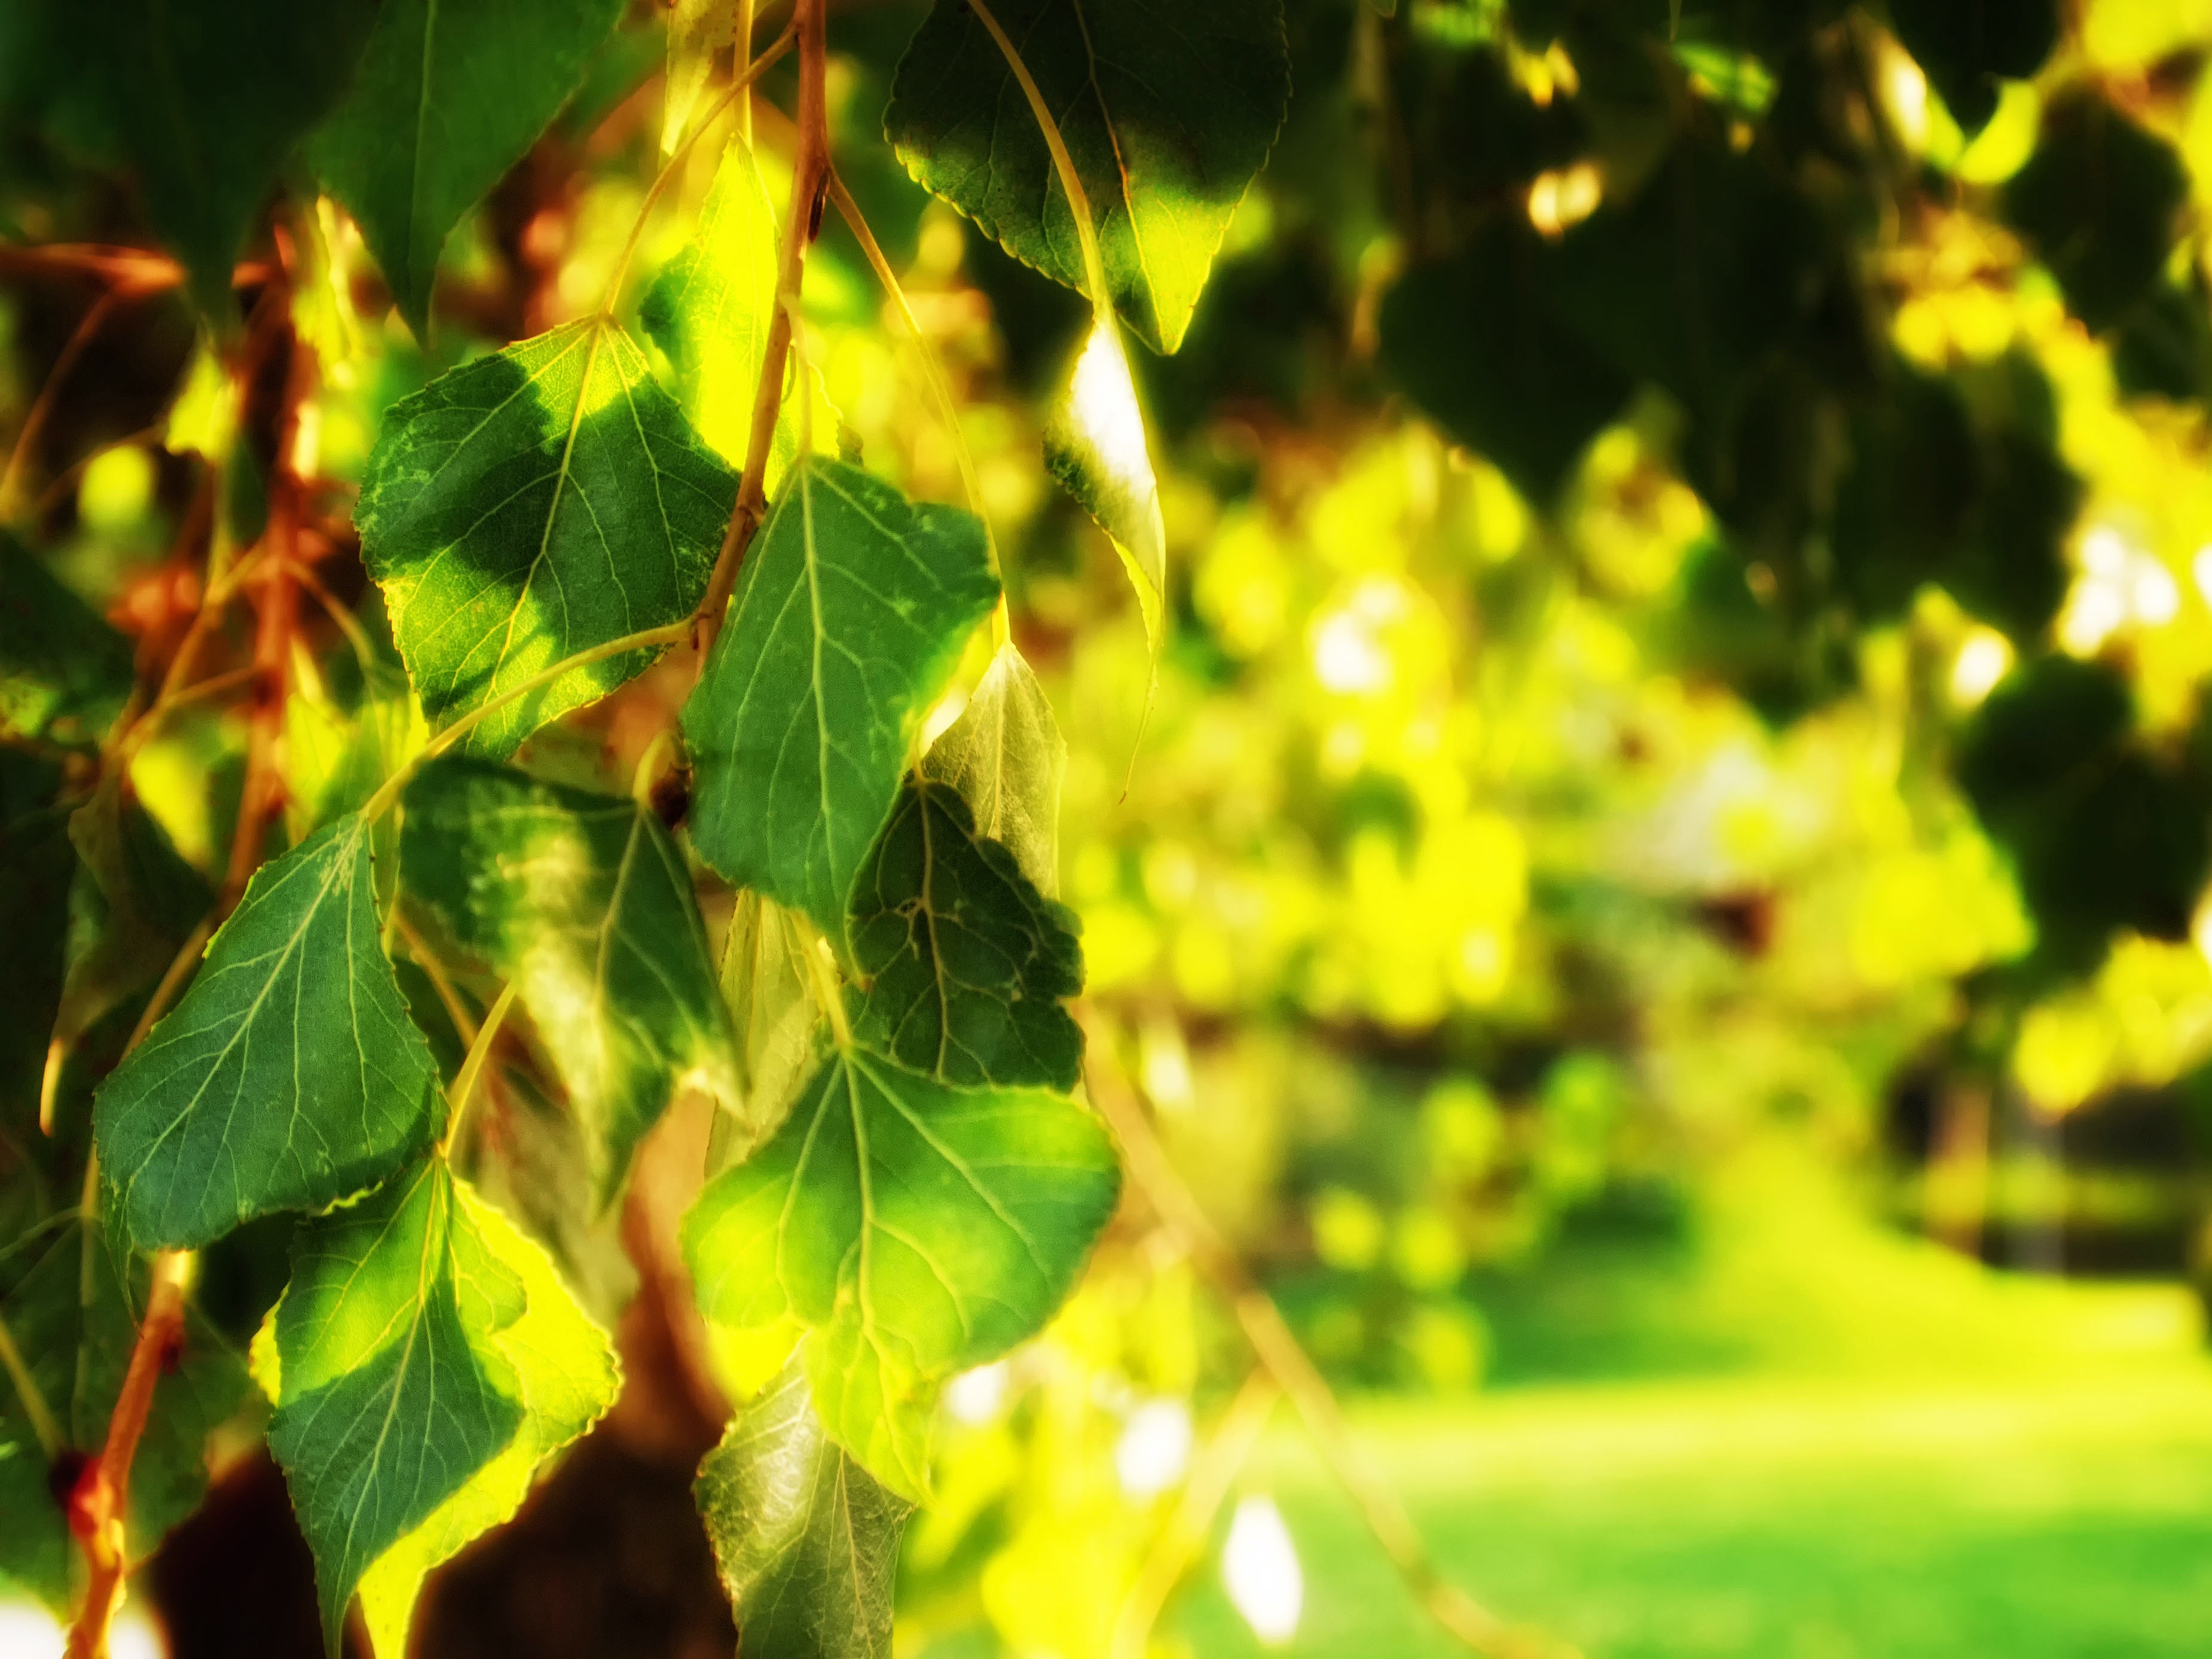
tree, nature, branch, light, plant, sunlight, leaf, flower, spring, green, produce, autumn, park, yellow, garden, season, maple tree, leaves, shrub, deciduous, flowering plant, maidenhair tree, woody plant, land plant